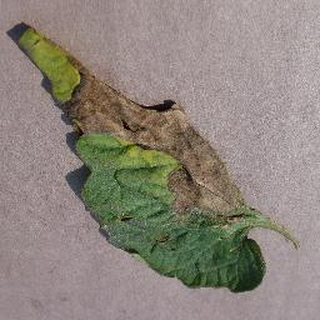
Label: tomato_late_blight